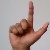
The image shows a hand gesture representing the letter 'L' in Indian Sign Language.